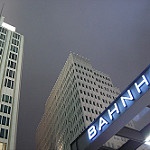
Scene: Outdoor